Hulme Hippodrome

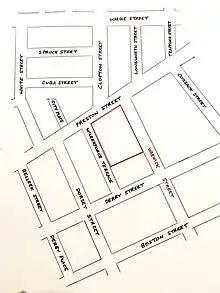
The streets around Hulme Hippodrome, up to 1950s

Without currently having access, written accounts of the stage dimensions vary slightly. In one account the stage depth is 10m, the width of the proscenium arch is 9m, and the fly tower/ fly loft / grid is 15m. In another account the same measurements would be 13.4m, 10m, 15.2m, and the stage width behind the arch would be 22m.